David Petraeus

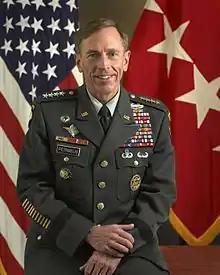
U.S. Army Gen. David H. Petraeus, during his time in the Army

Upon his graduation from West Point in 1974, Petraeus was commissioned an infantry officer. After completing Ranger School (Distinguished Honor Graduate and other honors), Petraeus was assigned to the 509th Airborne Battalion Combat Team, a light infantry unit stationed in Vicenza, Italy. Ever since, light infantry has been at the core of his career, punctuated by assignments to mechanized units, unit commands, staff assignments, and educational institutions. After leaving the 509th as a first lieutenant, Petraeus began a brief association with mechanized units when he became assistant operations officer on the staff of the 2nd Brigade, 24th Infantry Division (Mechanized), at Fort Stewart, Georgia. In 1979, he assumed command of a company in the same division: A Company, 2nd Battalion, 19th Infantry Regiment (Mechanized), and then served as that battalion's operations officer, a major's position that he held as a junior captain.